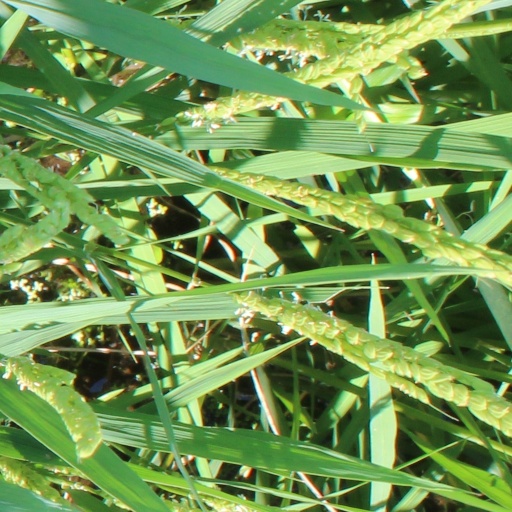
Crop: rice